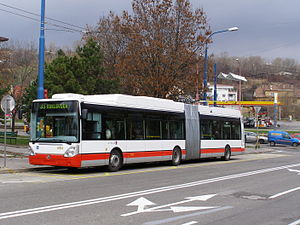
Bratislava / Transport
Duobus (en trolleybus kombineret med en bus)
Bratislava er hovedstad og største by i Slovakiet med 429.564 indbyggere. Byen ligger i den sydvestlige del af Slovakiet på begge bredder af Donau. Byen grænser op til både Østrig og Ungarn og er dermed den eneste hovedstad, der grænser op til to andre lande.